Sepp Kerschbaumer

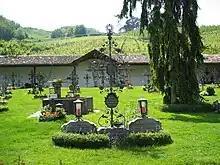
The last resting place of Sepp Kerschbaumer in Frangart

In the aftermath of the Feuernacht, Sepp Kerschbaumer was arrested and allegedly tortured by police. The rumored mistreatment of Kerschbaumer may have contributed to further escalation of events. Being the leading member of BAS, Sepp Kerschbaumer was sentenced to fifteen years and eleven months on 16 July 1964, for organizing the bombing. On 7 December 1964 he died in prison in Verona of a heart attack. More than 15,000 inhabitants attended the funeral on 9 December 1964, about 5% of the whole population then.